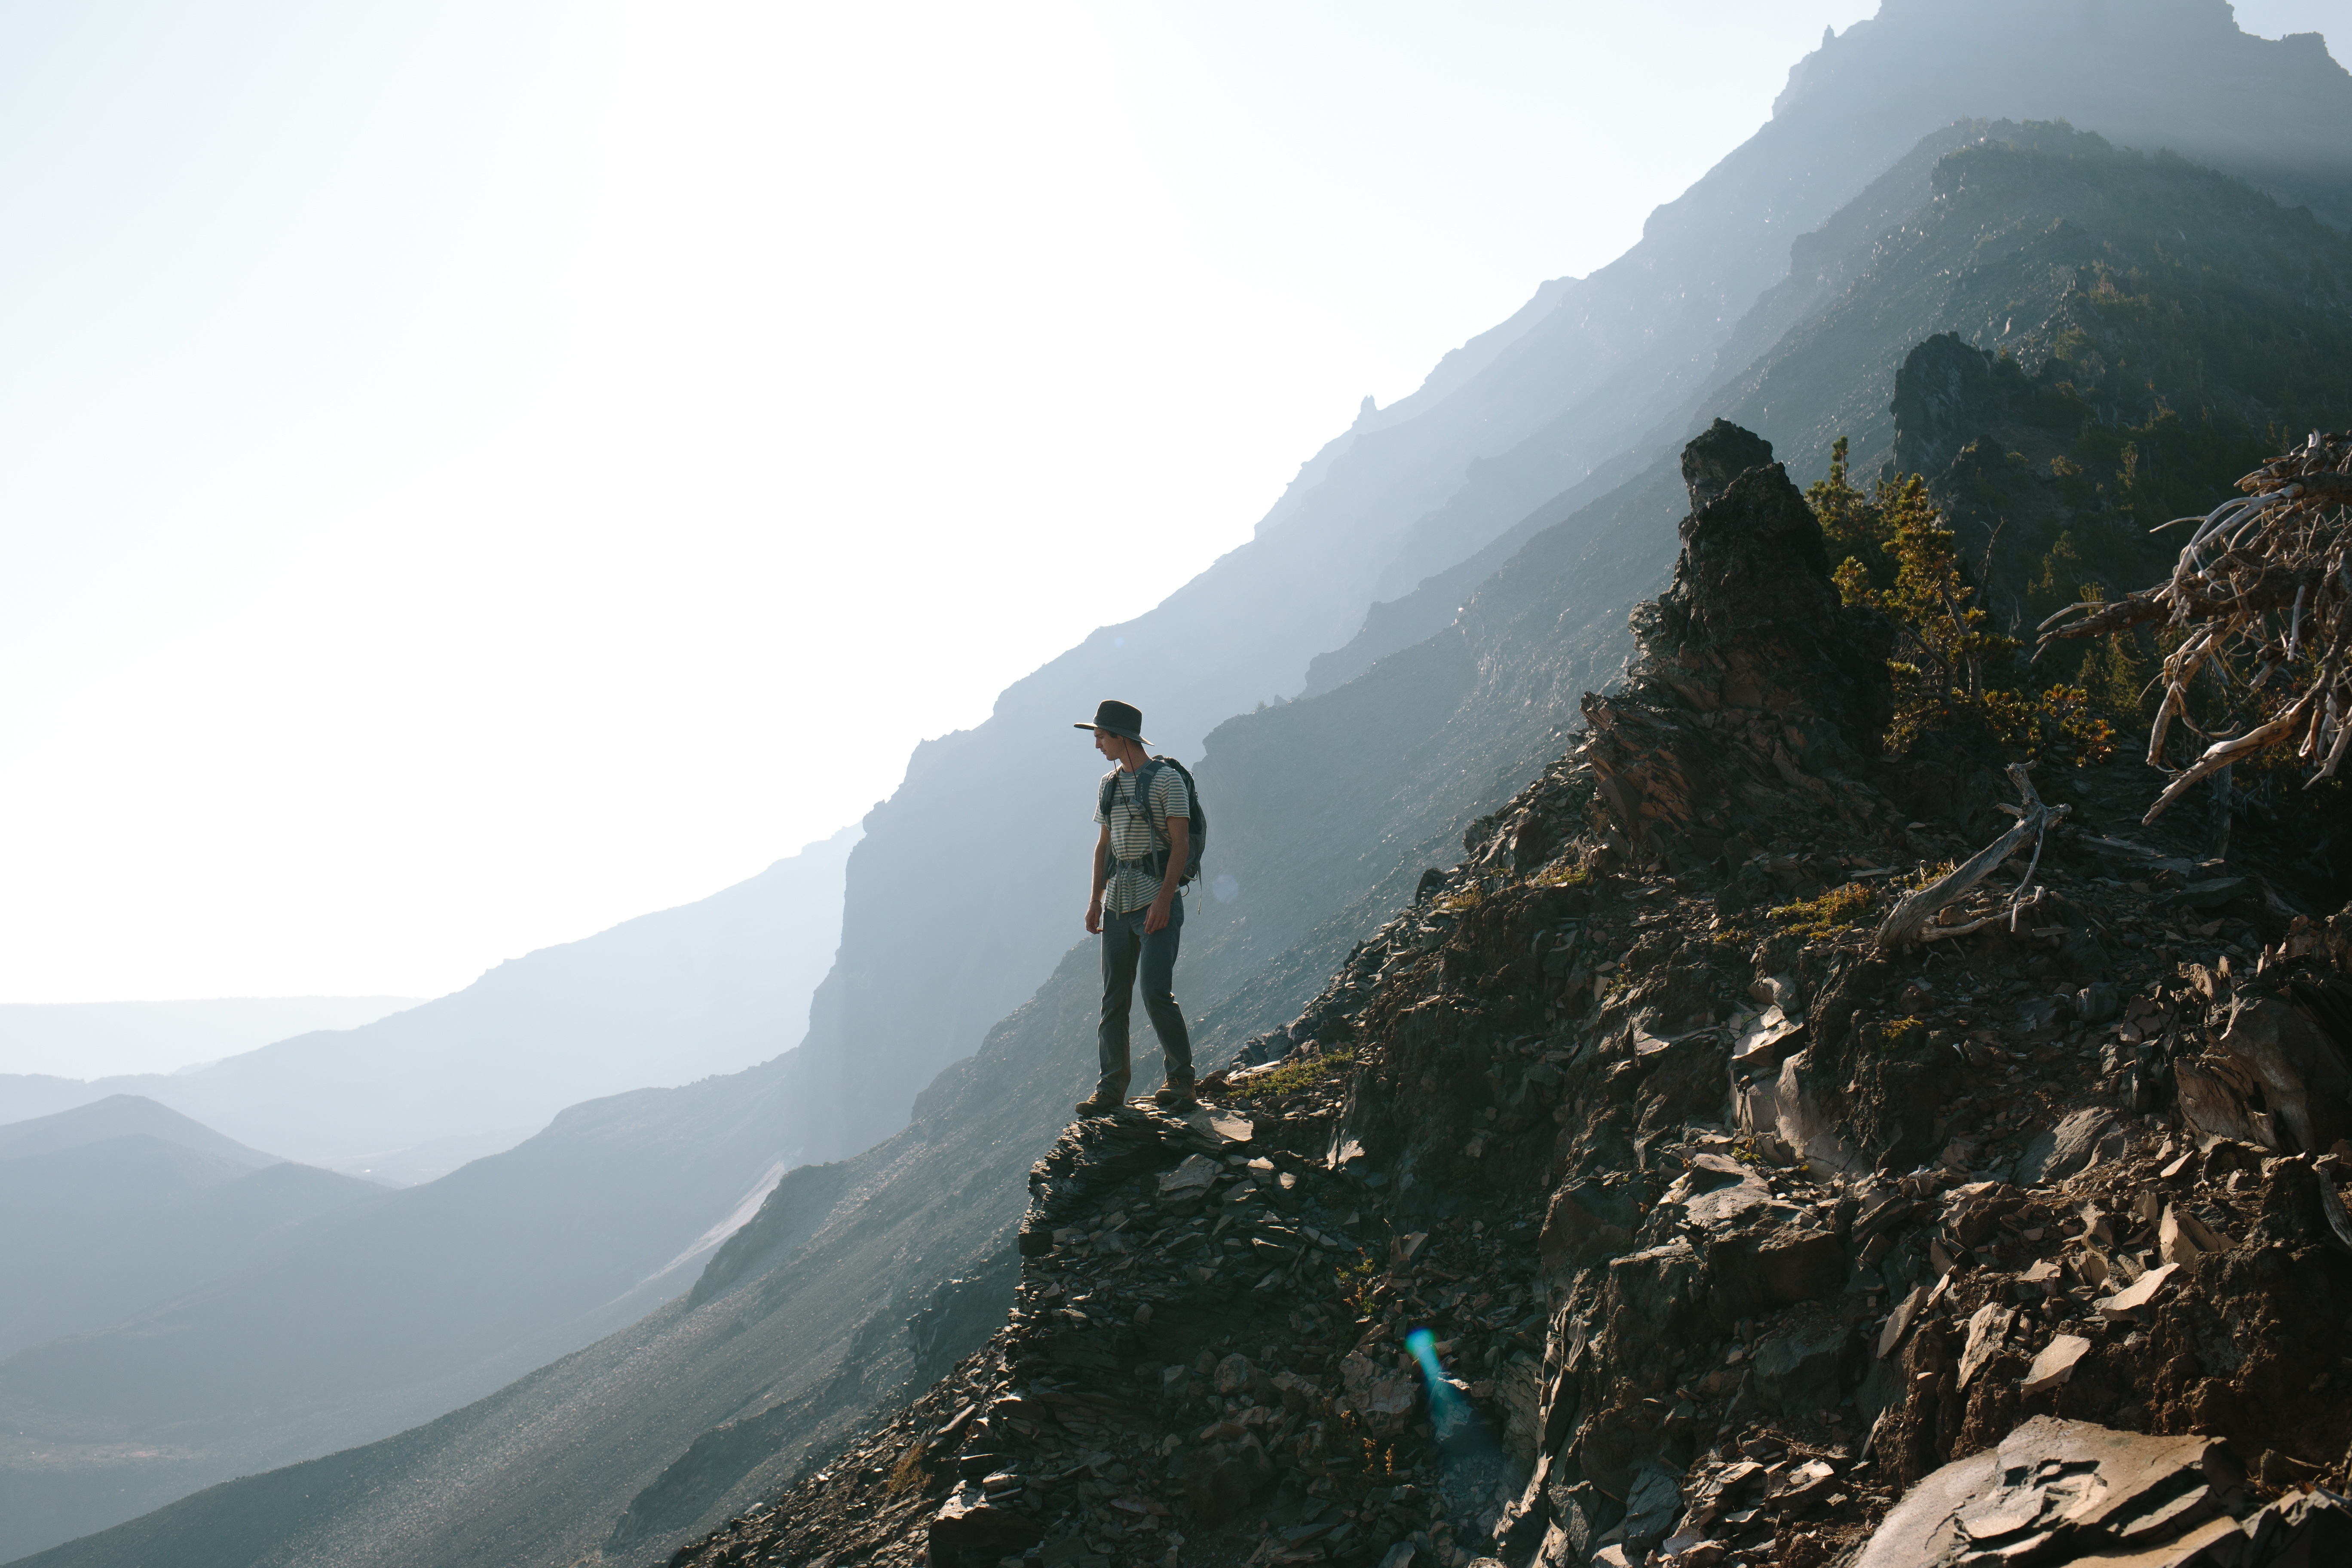
man, landscape, nature, walking, person, mountain, sky, hiking, adventure, mountain range, recreation, hiker, trek, backpacker, climbing, extreme sport, terrain, ridge, summit, mountaineering, mountain climber, sports, trekking, alps, landform, outdoor recreation, mountainous landforms